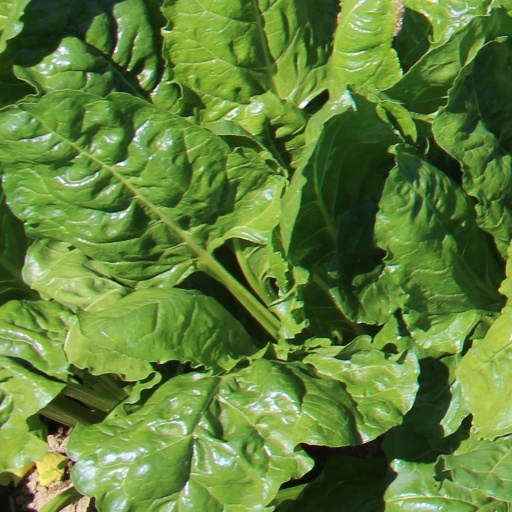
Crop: sugar beet